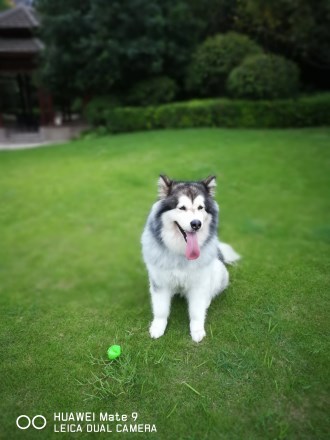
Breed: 1324-n000004-malamute